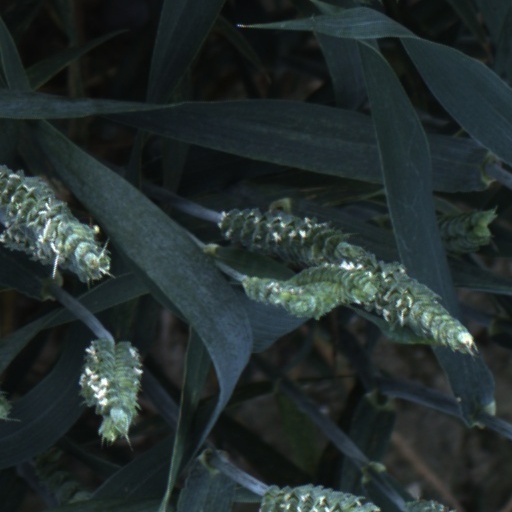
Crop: wheat